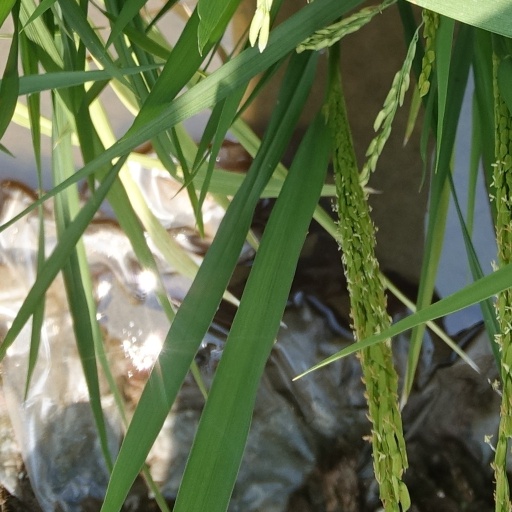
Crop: rice